Hildesheim Cathedral

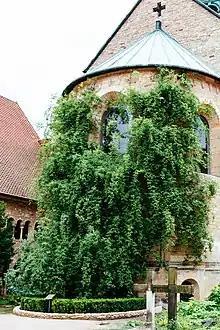
The rosebush with a legend dating back to 815

The building was rebuilt between 1950 and 1960 in a simplified form. The baroque elements were abandoned in favour of a form which took its cue from the early Romanesque style. The most visible aspect of this on the exterior was that upper stories, and side towers added to the westwork in 1840, were not restored. The westwork was reconstructed closer to its earlier state based on the model of the westwork of Minden Cathedral, which had also been severely damaged by wartime bombing. In addition, the gatehouse in front of the westwork was reduced by about half. Otherwise, the exterior appeared as it had done before the destruction – in particular, the baroque crossing-tower was rebuilt.